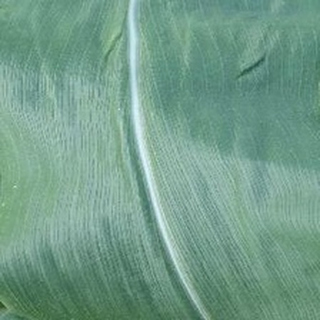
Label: healthy_corn